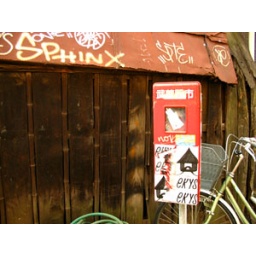
red box in kichijoji, march 05